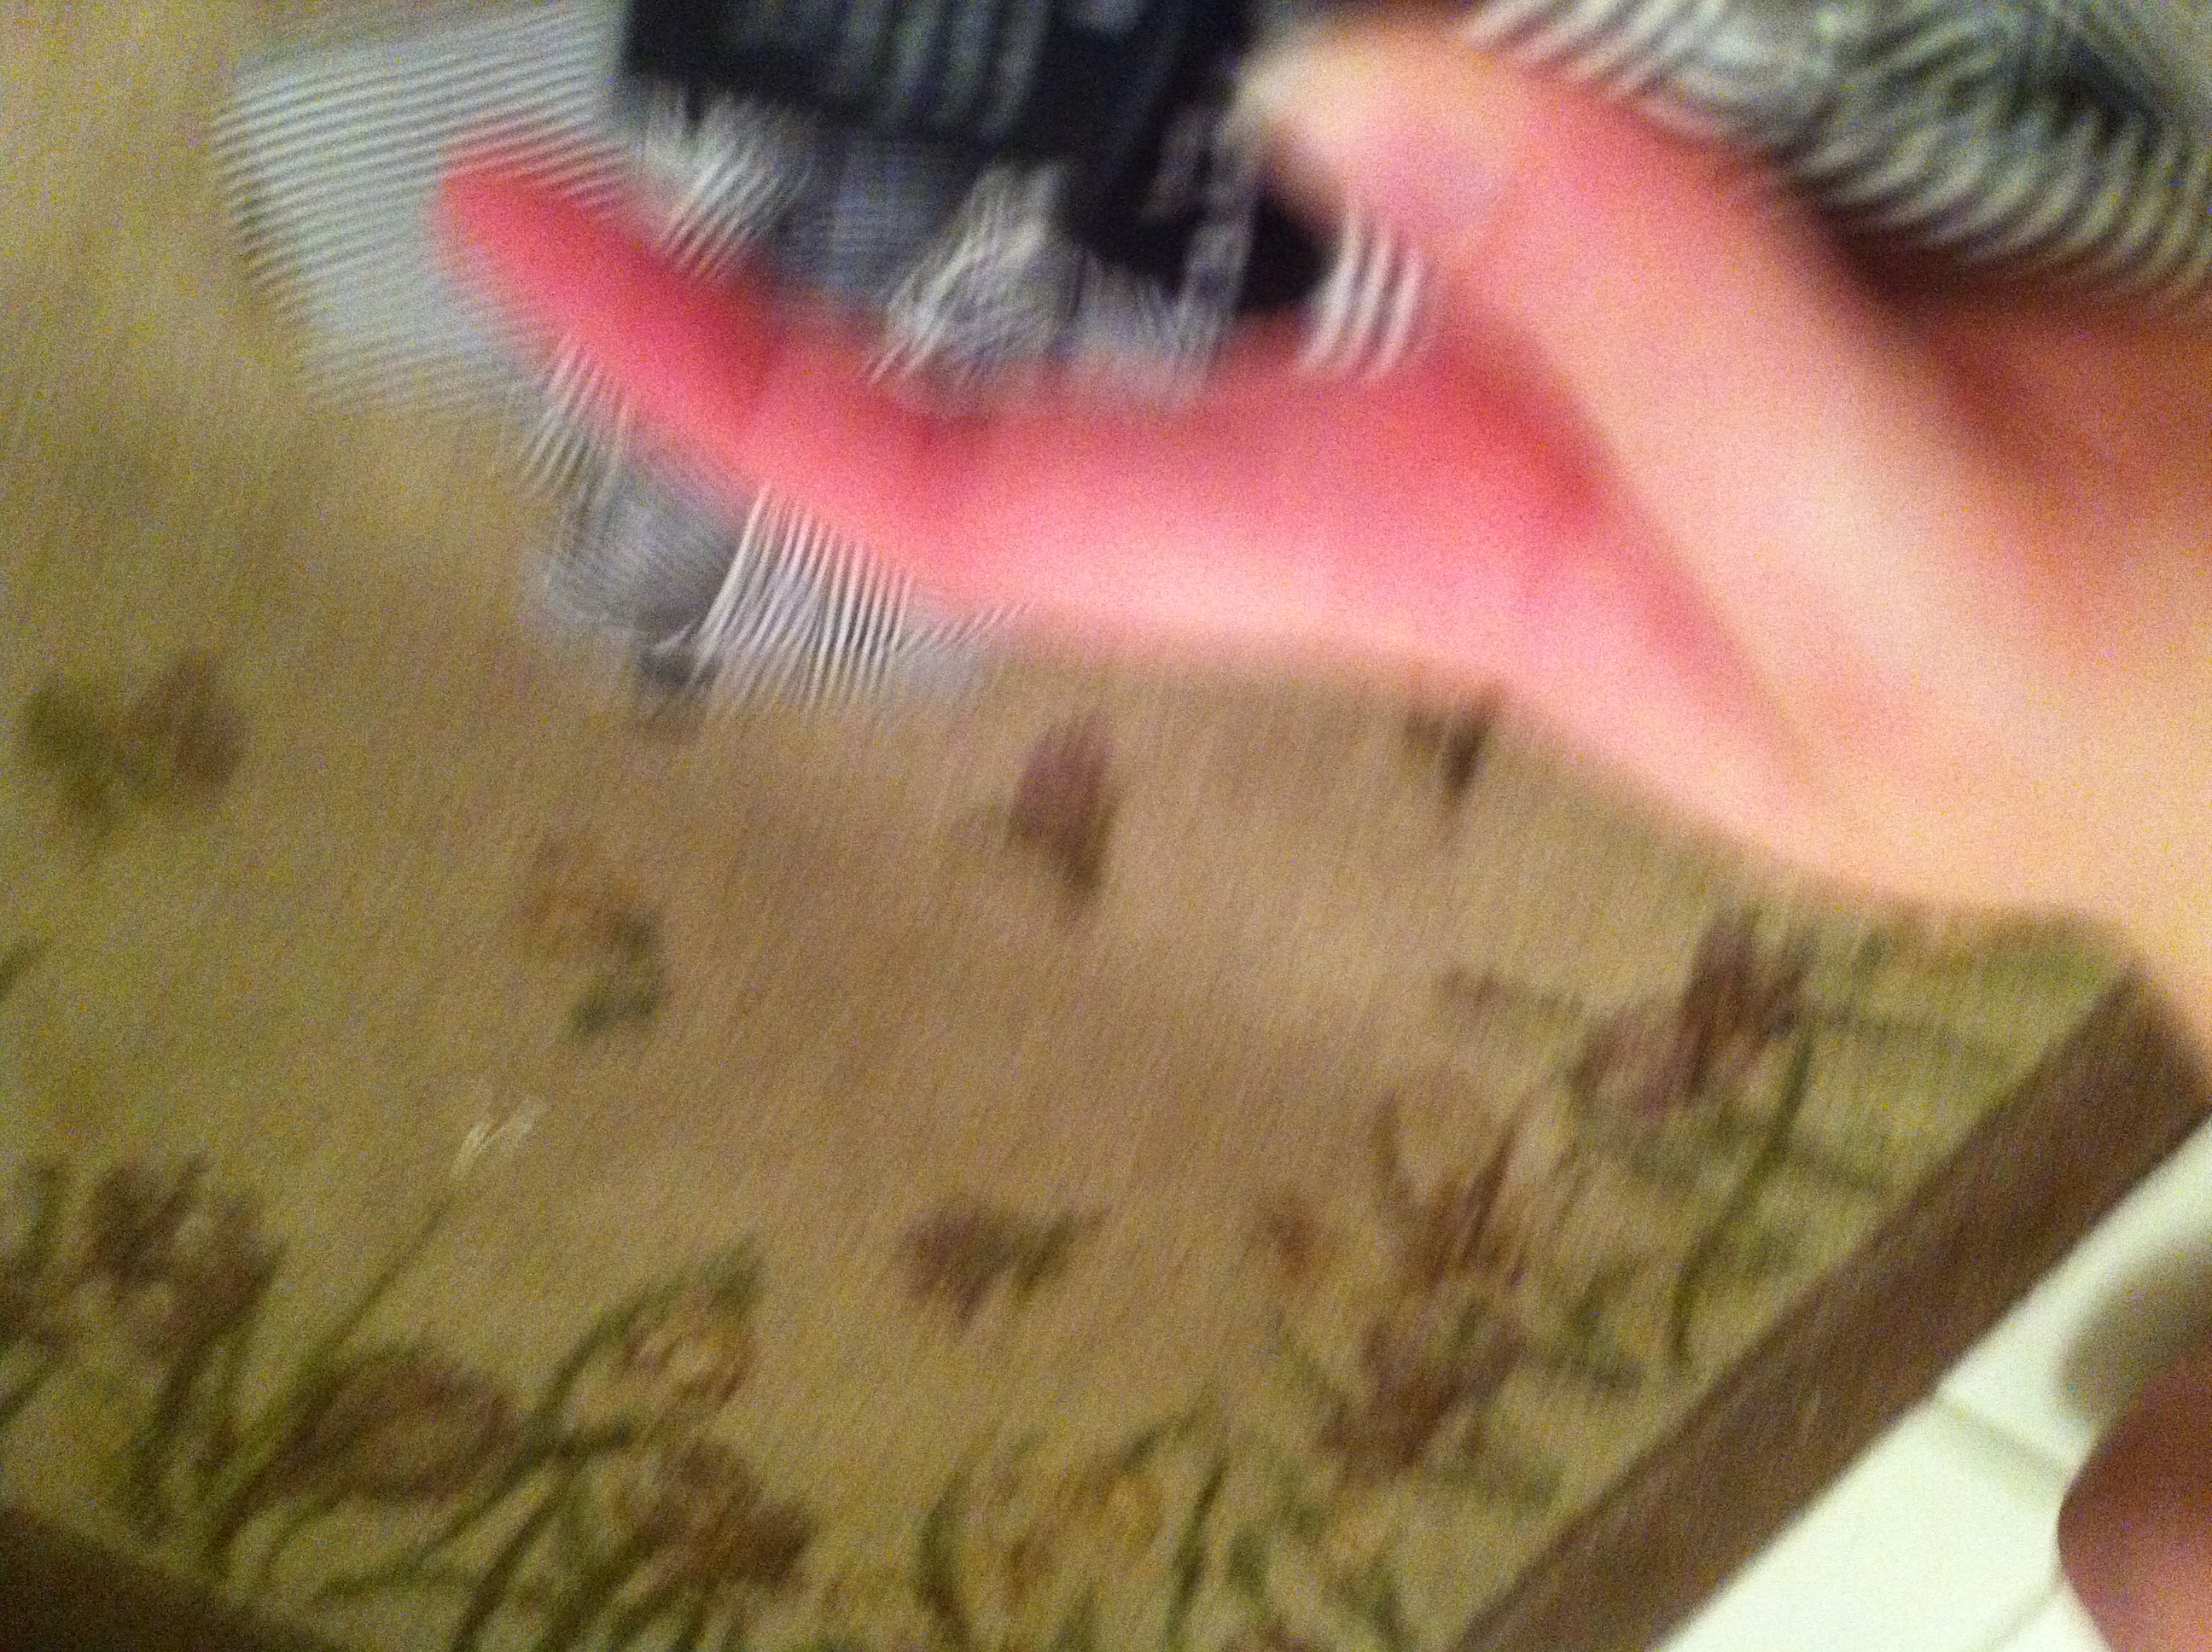Question: What size does the tag say the pants are?
Answer: unanswerable